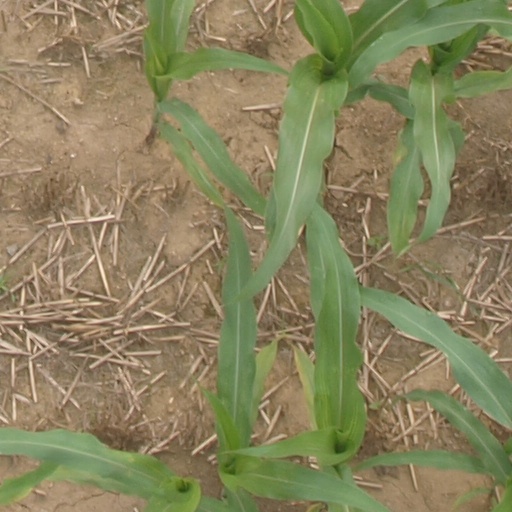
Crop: maize; corn